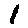
Label: 1